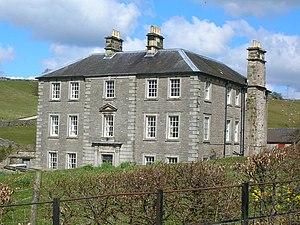
Cette liste des musées du Derbyshire, Angleterre contient des musées qui sont définis dans ce contexte comme des institutions qui recueillent et soignent des objets d'intérêt culturel, artistique, scientifique ou historique. leurs collections ou expositions connexes disponibles pour la consultation publique. Sont également inclus les galeries d'art à but non lucratif et les galeries d'art universitaires. Les musées virtuels ne sont pas inclus.